Viktor Zvyahintsev

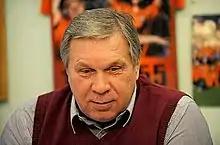
Zvyahintsev in 2012

Viktor Oleksandrovych Zvyahintsev (22 October 1950 – 22 April 2022) was a Ukrainian footballer who played as a defender. He was a member of the football congress of the unrecognised Donetsk People's Republic.